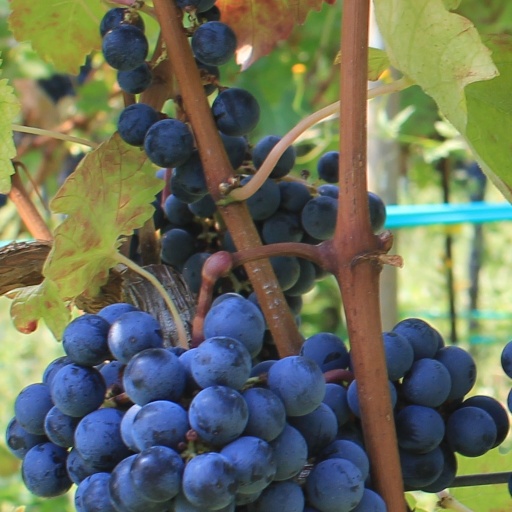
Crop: grape